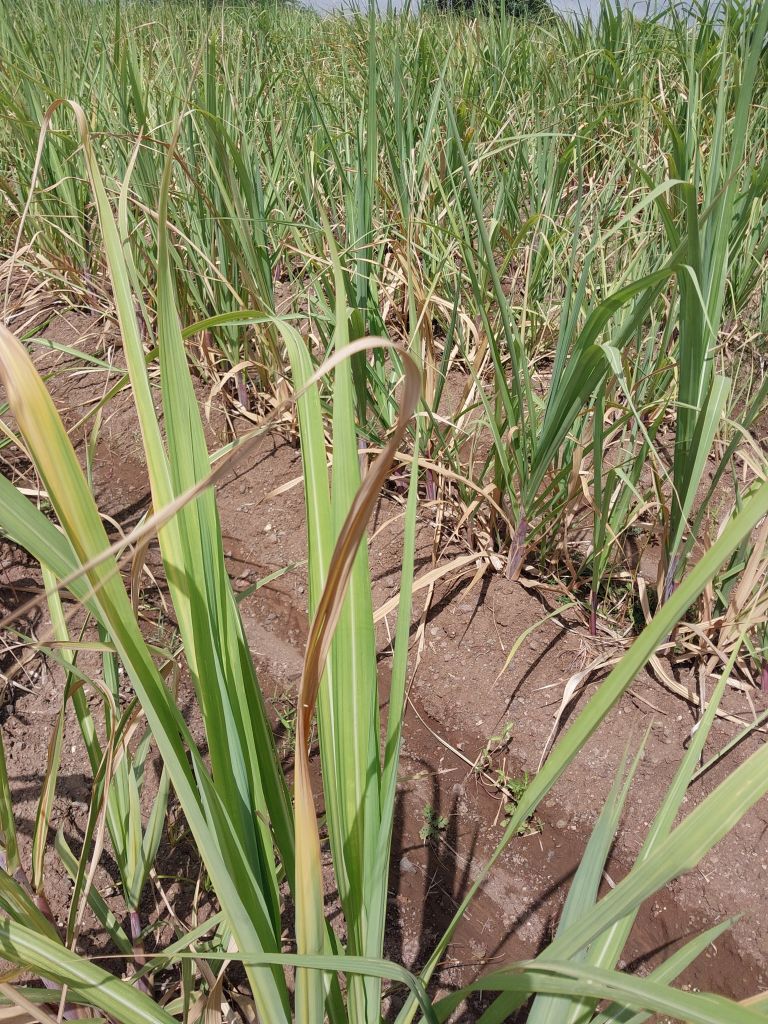
Label: Yellow Leaf